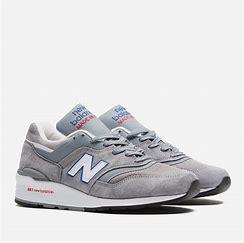
Brand: New
Model: Balance New Balance 997